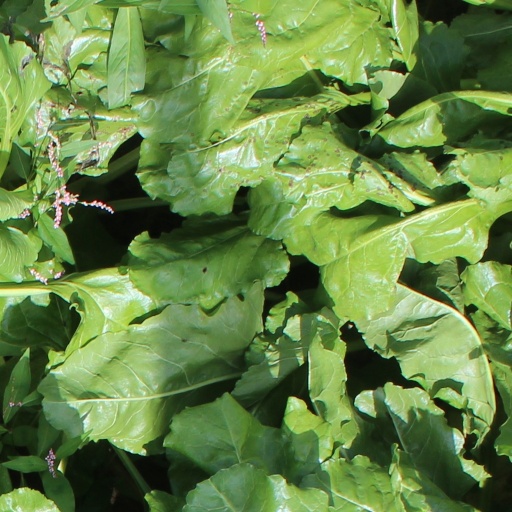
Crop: sugar beet